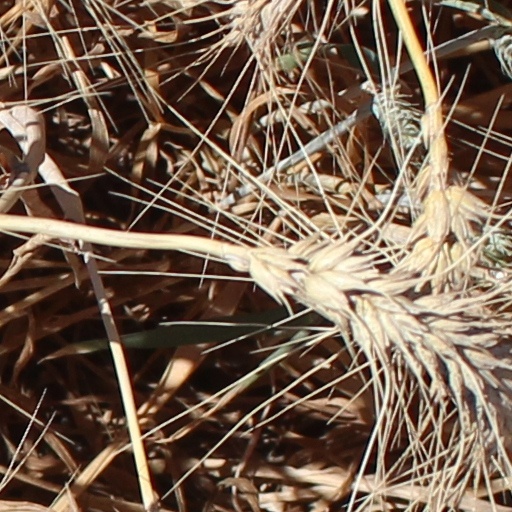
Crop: wheat